East Branch Clarion River Lake

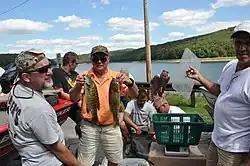
An August 2013 bass catch and release tournament held at the East Branch Clarion River Lake by the Reynoldsville Bass Club

East Branch Clarion River Lake is a destination for both fisherman and recreational boaters. The lake is home to cold water fishing for walleye, smallmouth bass, muskellunge, brook, lake, rainbow and brown trout. The creeks of the park are stocked by the Pennsylvania Fish and Boat Commission. There is a native brook trout population in some of the smaller streams of the park. There is no limit on the horsepower of the boats. All boats are required to have current registration with any state. Ice fishing and ice boating are common winter activities on East Branch Clarion River Lake.